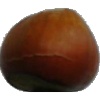
Label: nut_forest